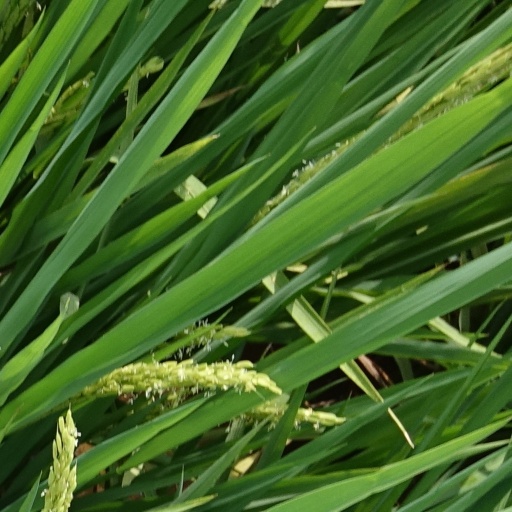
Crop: rice